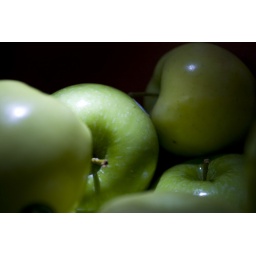
we put in some under cabinet lighting in the kitchen and I took some pics of some apples we had in a bowl.